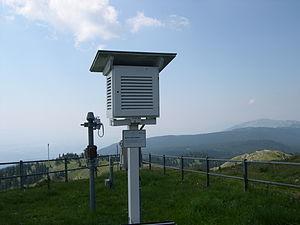
Vue de la station météo automatique de Météosuisse au sommet de La Dôle, 1677m, dans le Jura vaudois en Suisse. Photo S.Nueffer.Libre de droit.
La Dôle est un sommet situé dans le sud-ouest du Jura vaudois en Suisse, culminant à 1 677 mètres d'altitude. C'est après le mont Tendre le second plus haut sommet du Jura suisse.